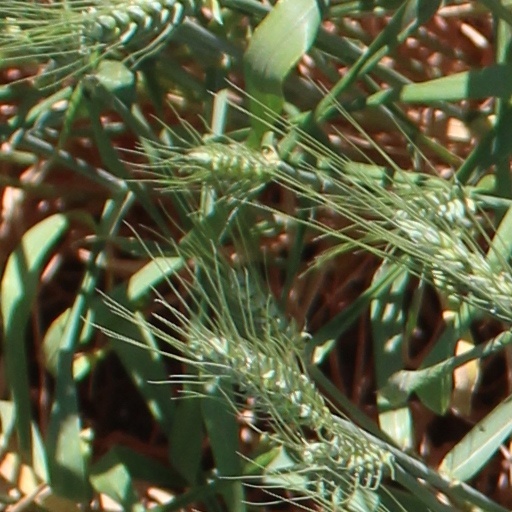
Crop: wheat